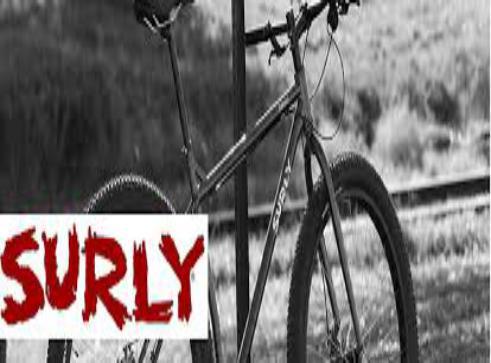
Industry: Sports